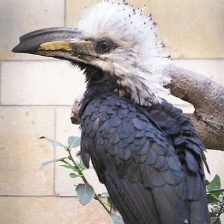
Species: WHITE CRESTED HORNBILL
Scientific name: TROPICRANUS ALBOCRISTATUS
ImageNet parent category: hornbill